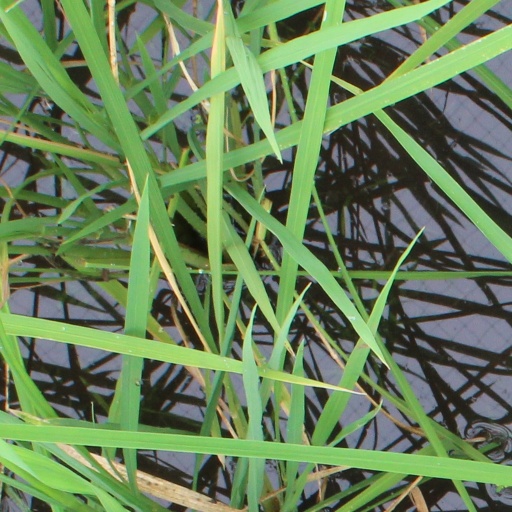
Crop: rice